58th Rescue Squadron

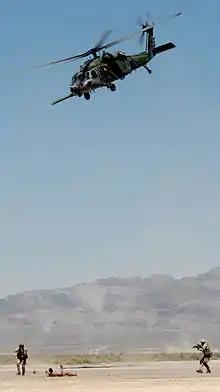
Pararescuemen from the 58 RQS participate in an exercise at Nellis AFB.

The 58th Rescue Squadron is one of five active-duty squadrons under the command of the 563rd Rescue Group at Davis-Monthan Air Force Base, Arizona but located at Operating Site Alpha, Nellis Air Force Base, Nevada.